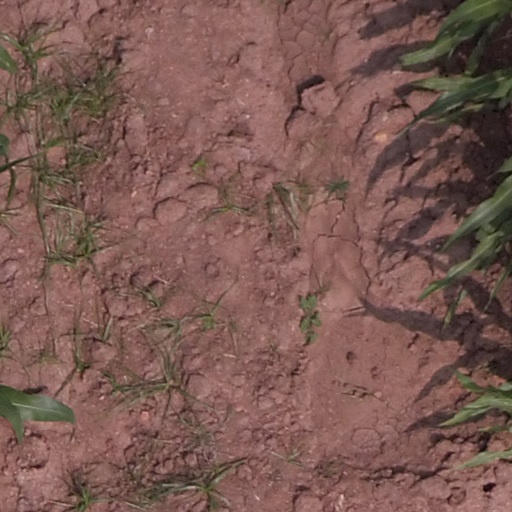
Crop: maize; corn